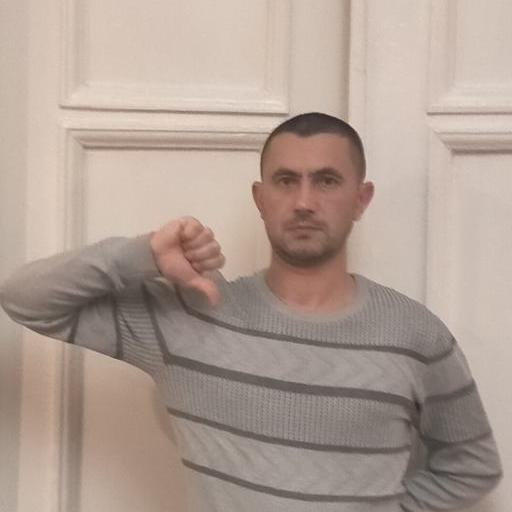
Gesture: dislike